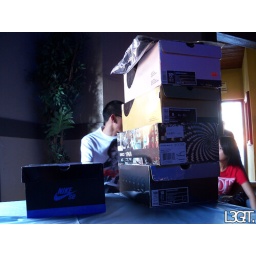
Behind shot of all the shoe boxes we left with. (Two friends in the background.)